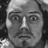
Emotion: sad